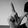
ASL letter: L